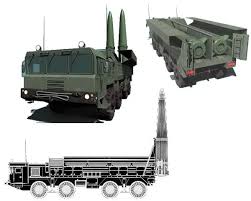
Label: Iskander